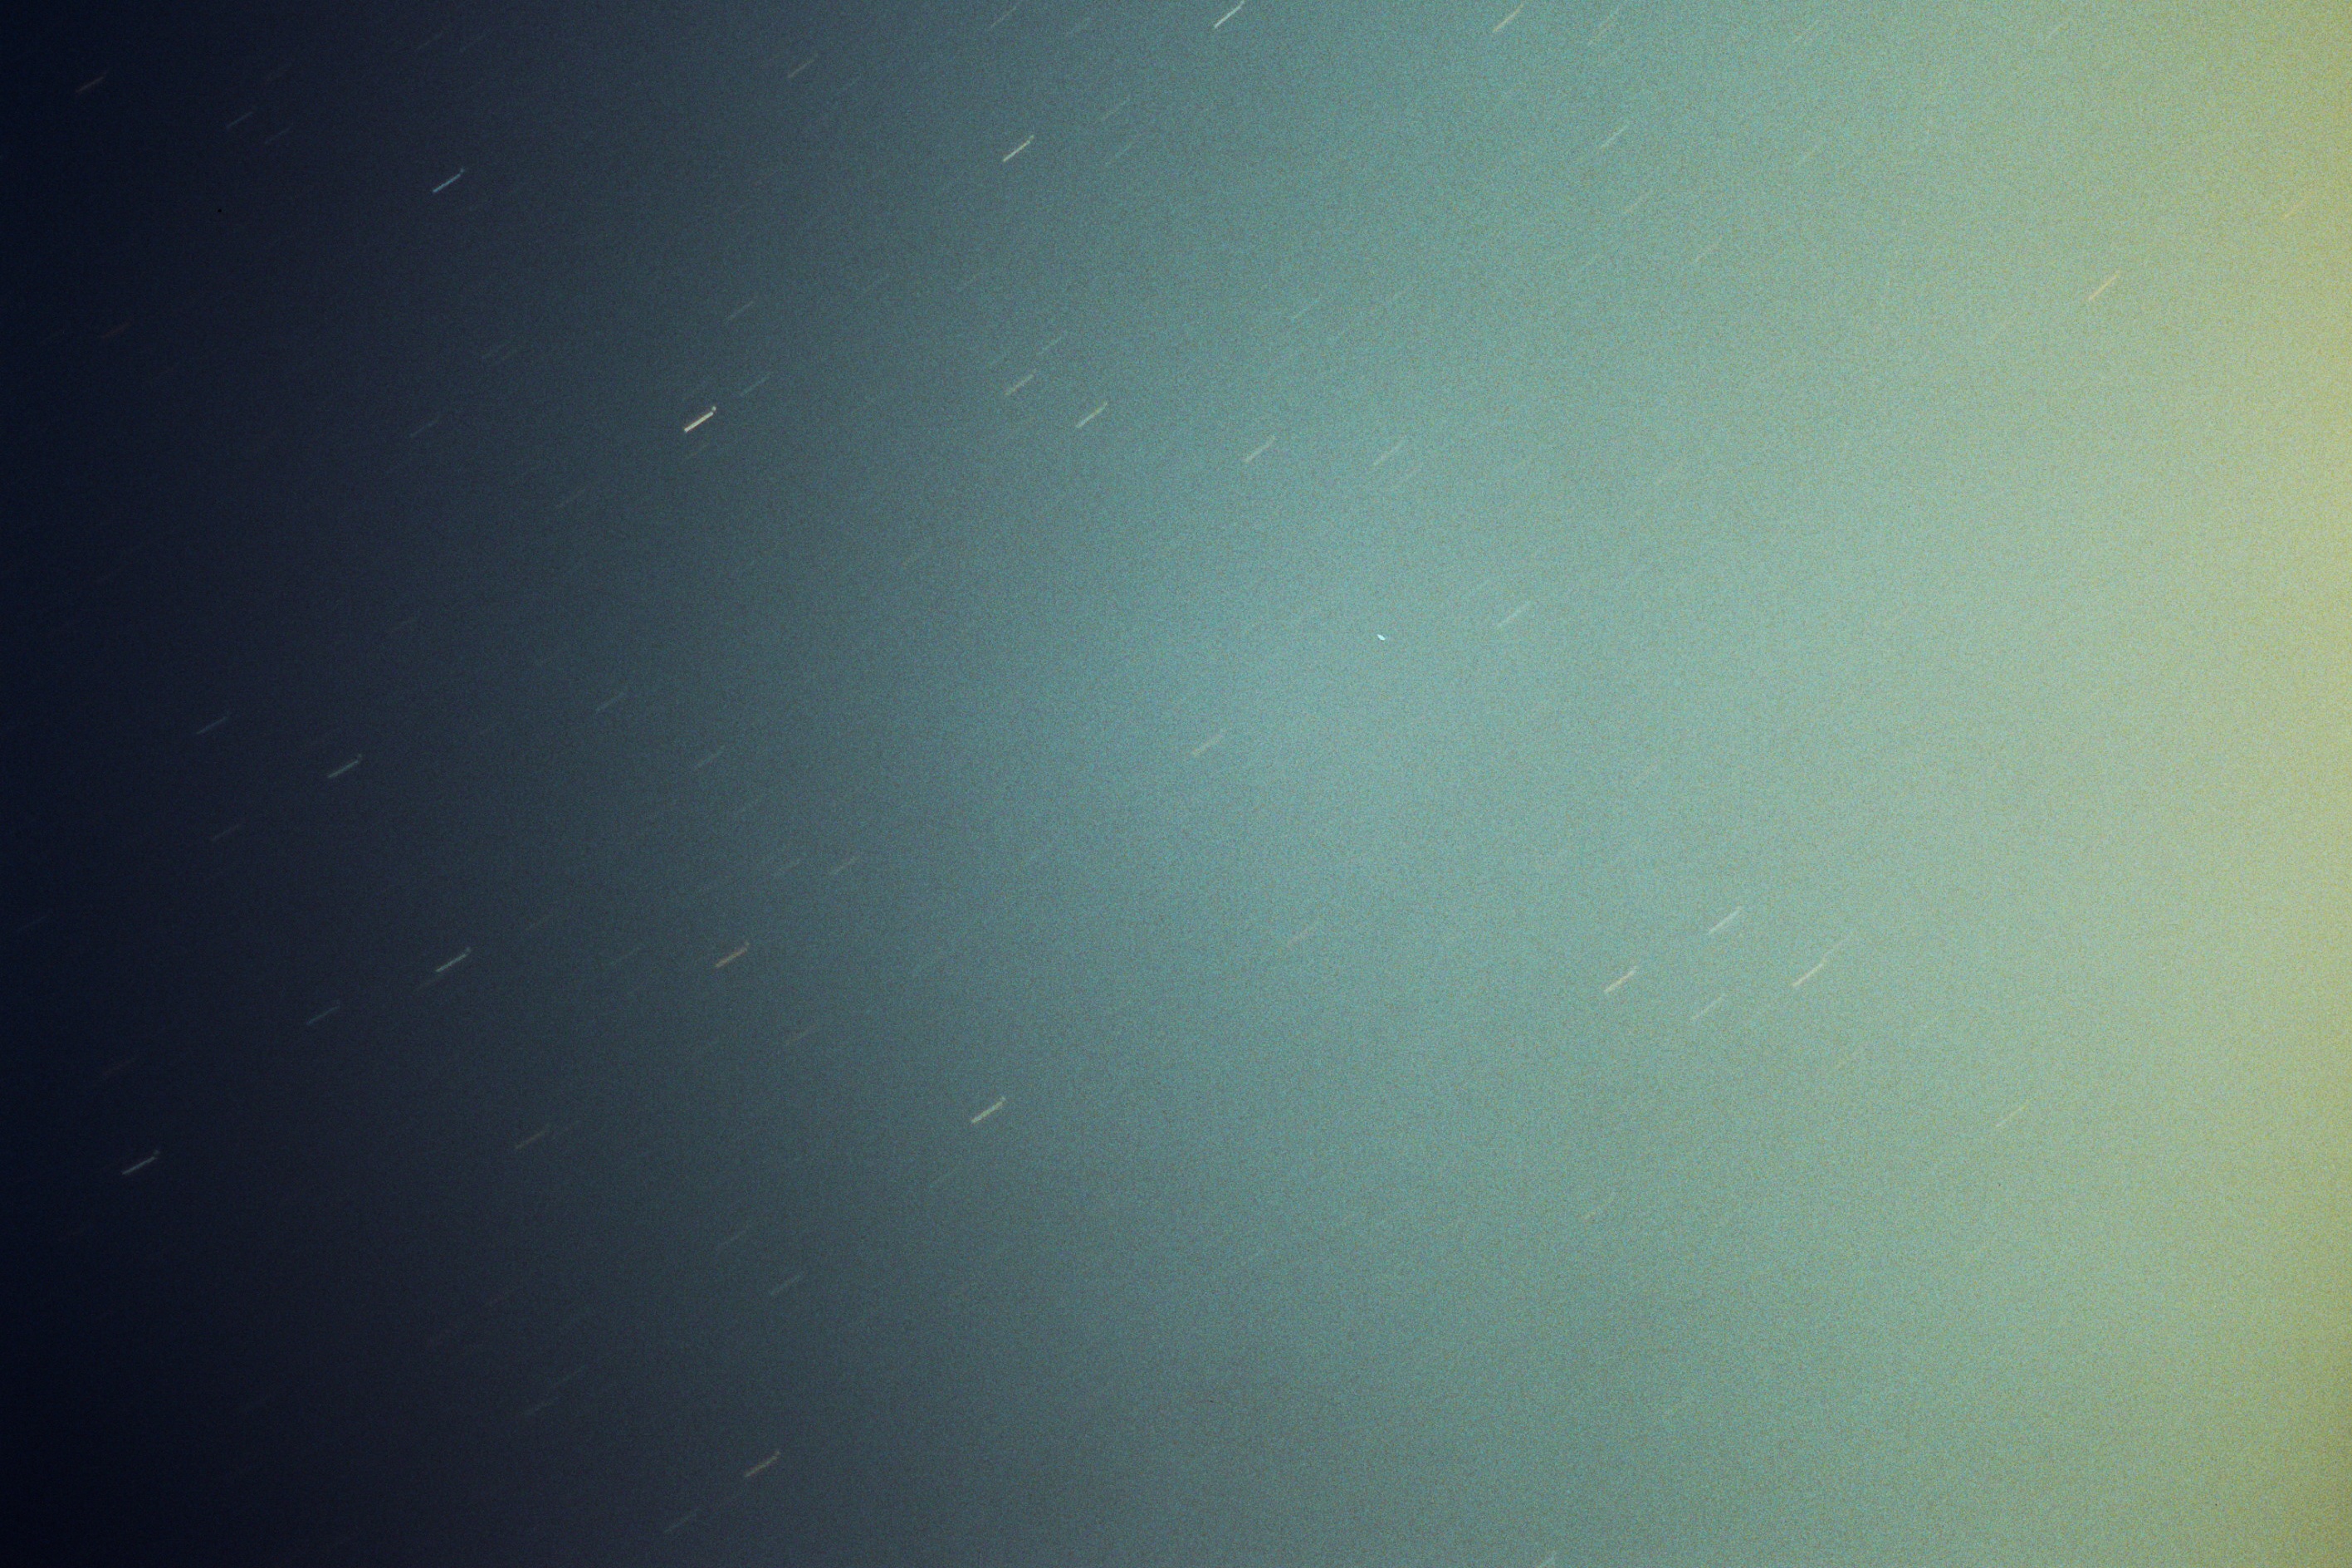
sky, atmosphere, line, astronomical object, atmosphere of earth